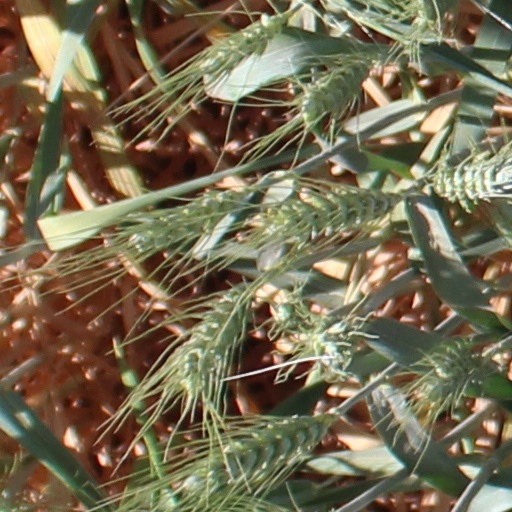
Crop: wheat